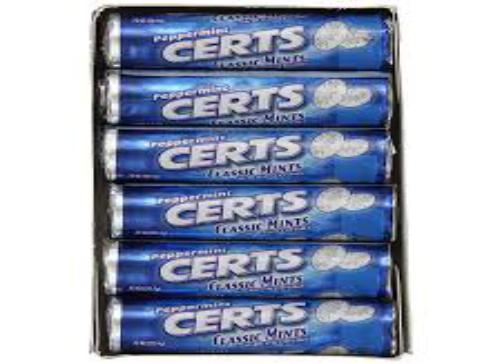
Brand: Certs
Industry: Food